Week-End Pass

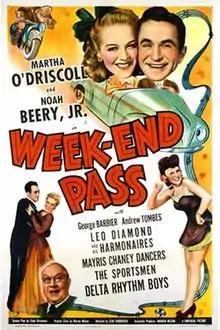
Theatrical release poster

Week-End Pass is a 1944 American comedy film directed by Jean Yarbrough and written by Clyde Bruckman. The film stars Martha O'Driscoll, Noah Beery Jr., George Barbier, Andrew Tombes, Irving Bacon and Dennis Moore. The film was released on February 14, 1944, by Universal Pictures.